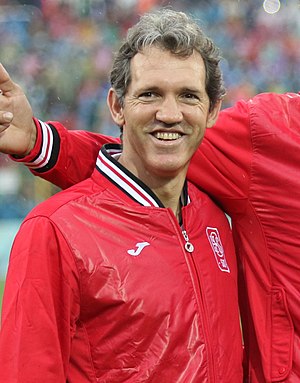
Ion Andoni Goikoetxea
Ion Andoni Goikoetxea er en tidligere spansk fodboldspiller.